Bedtime Stories (film)

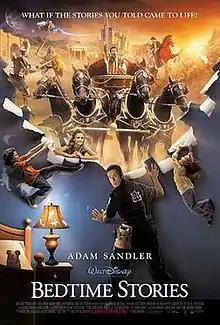
Theatrical release poster

Bedtime Stories is a 2008 American fantasy comedy film directed by Adam Shankman from a screenplay by Matt Lopez and Tim Herlihy based on a story by Lopez. It stars Adam Sandler in his first appearance in a family film, alongside Keri Russell, Guy Pearce, Aisha Tyler, Russell Brand, Richard Griffiths, Teresa Palmer, Lucy Lawless, and Courteney Cox. In the film, a hotel handyman's stories to his niece and nephew come true, and his stories become more outlandish. Sandler's production company Happy Madison Productions and Andrew Gunn's company Gunn Films co-produced the film with Walt Disney Pictures.